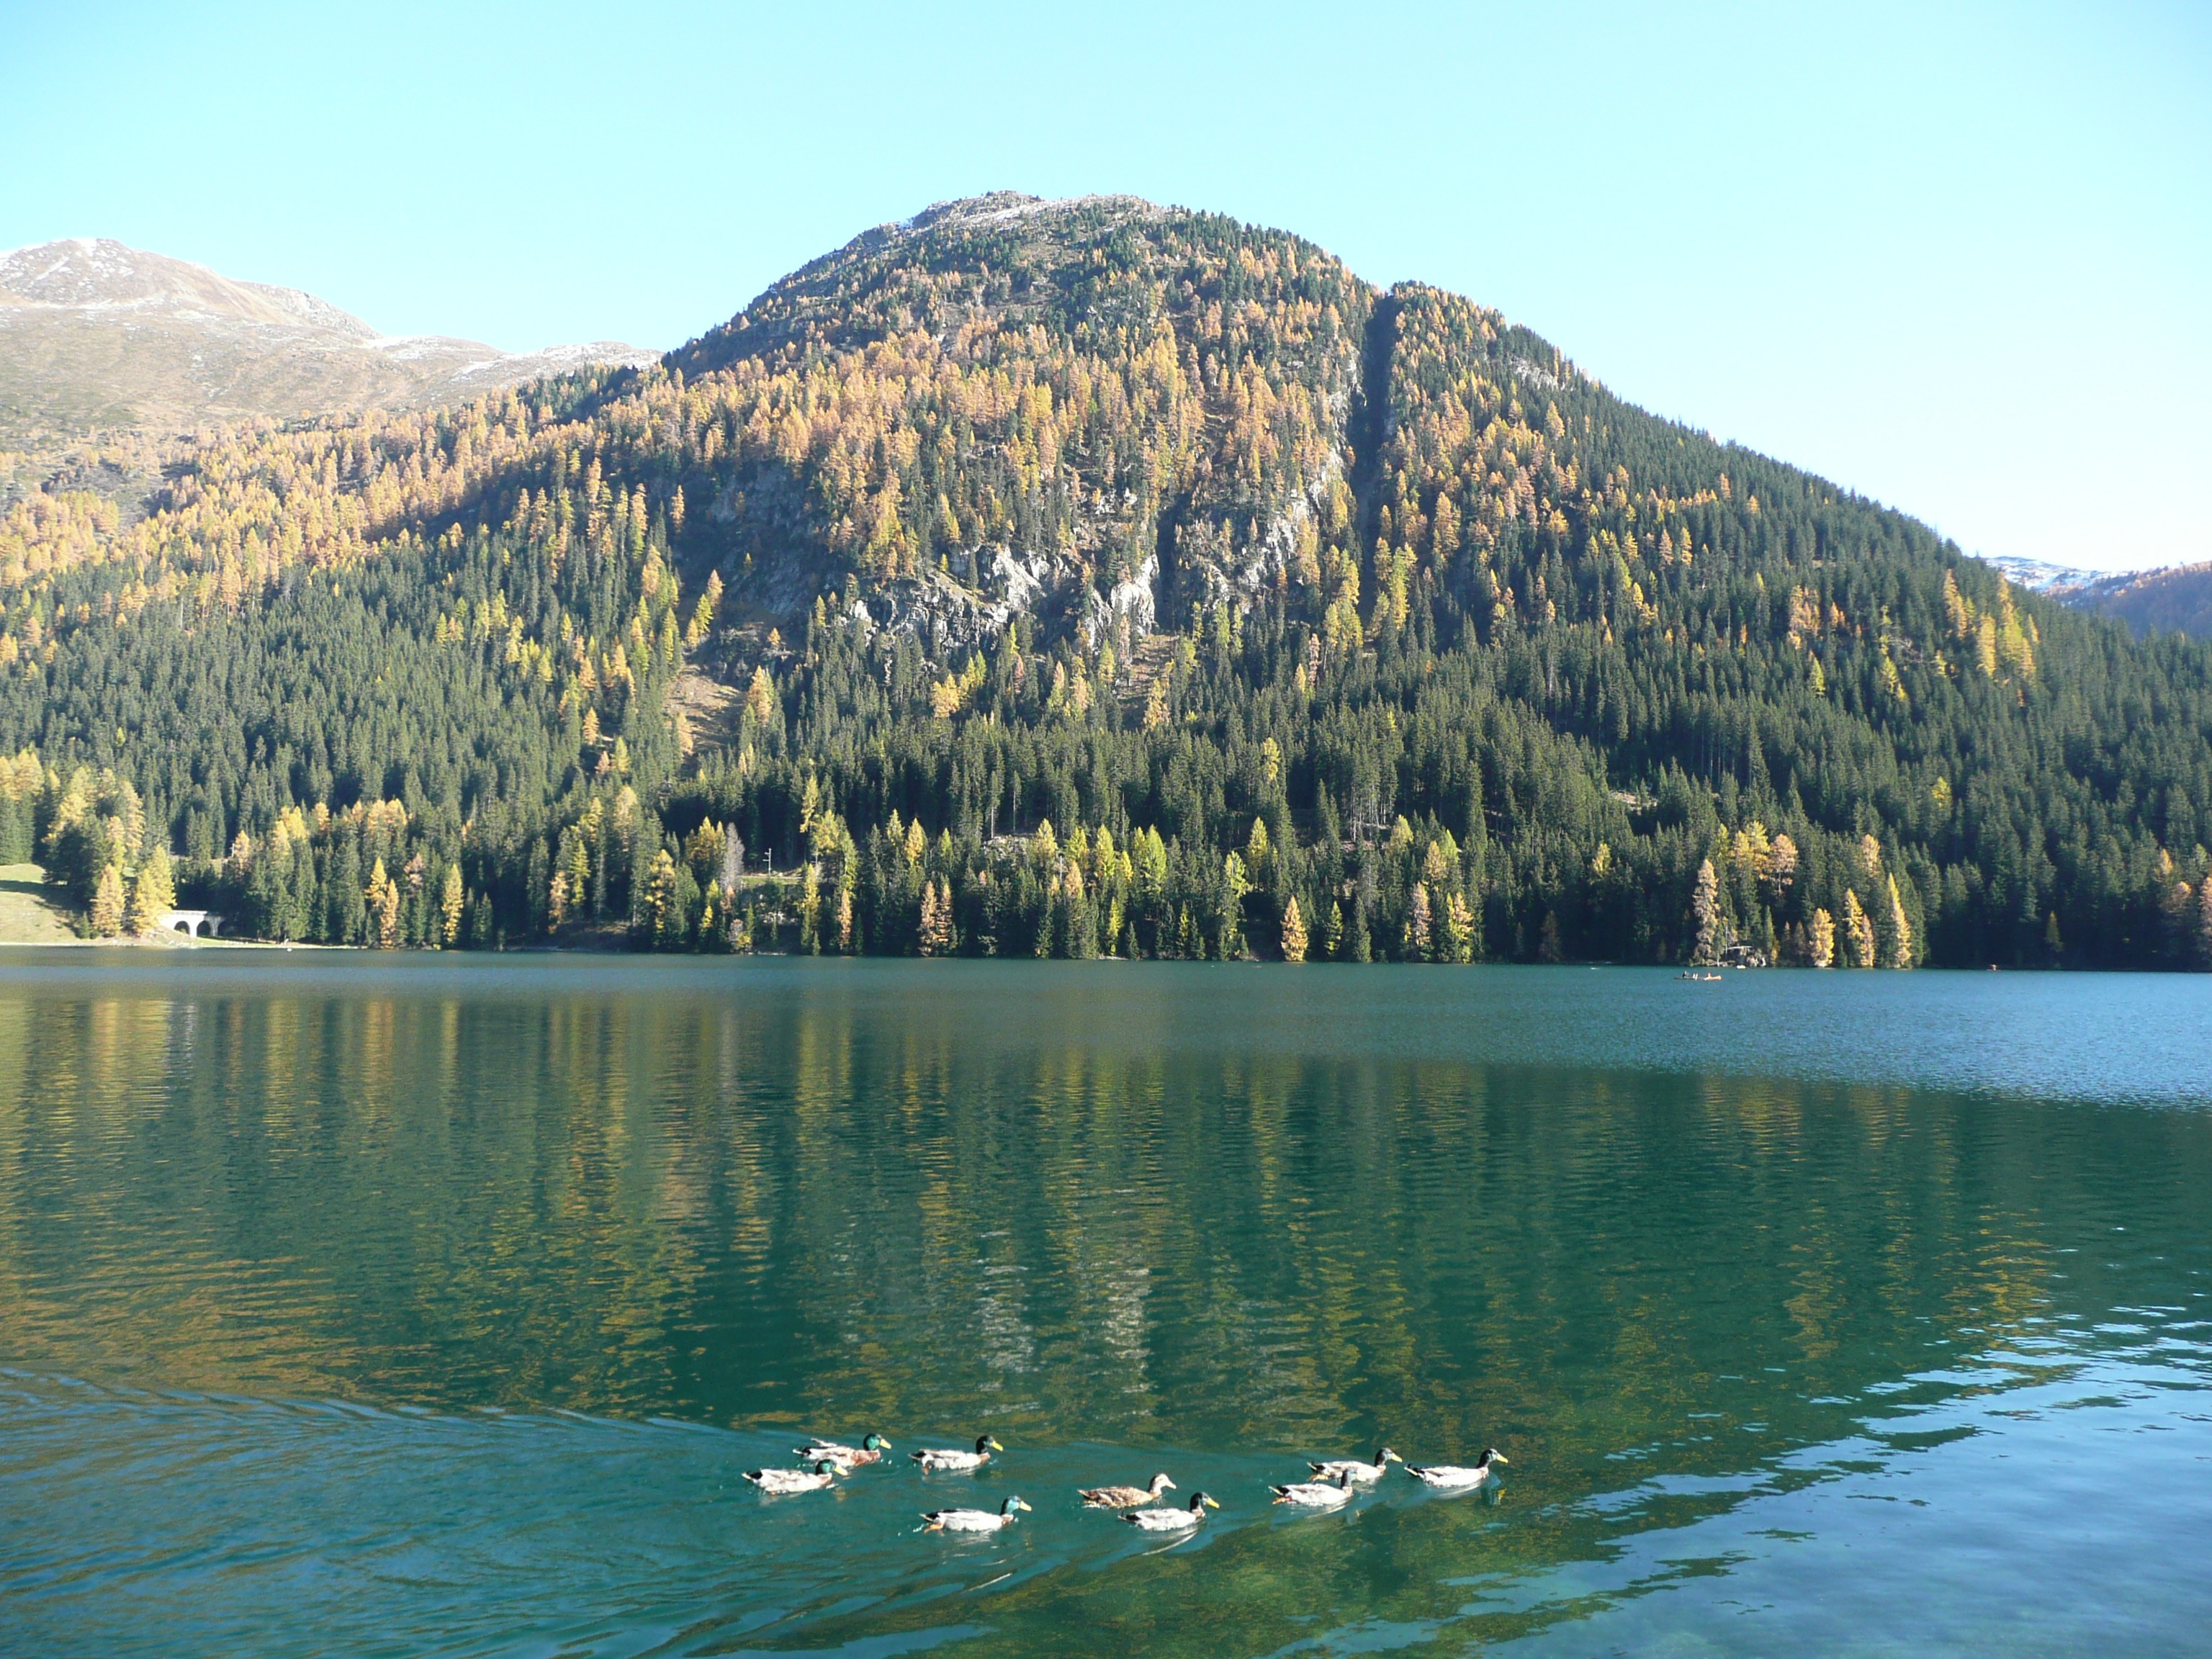
landscape, tree, nature, wilderness, mountain, lake, mountain range, reflection, reservoir, body of water, bergsee, ducks, loch, mountainous landforms